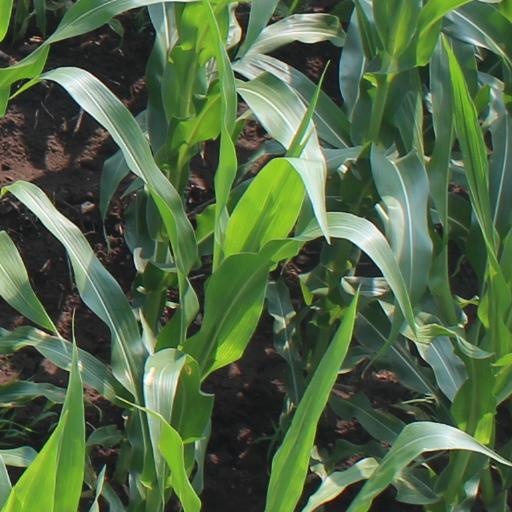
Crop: maize; corn